Wild Cats on the Beach

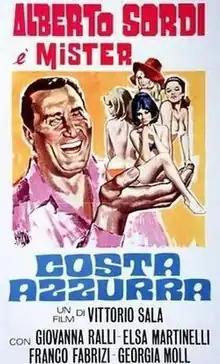

Wild Cats on the Beach is a 1959 Italian-French comedy film directed by Vittorio Sala.